Alan Kulwicki

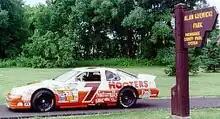
Kulwicki's "underbird" car on display at Alan Kulwicki Memorial Park

Milwaukee County honored Kulwicki in 1996 by creating Alan Kulwicki Memorial Park, located near the corner of Highway 100 and Cold Spring Road in Greenfield (Area Map). Hooters chairman Robert Brooks donated $250,000 to build the park, which features a Kulwicki museum inside the Brooks Pavilion.